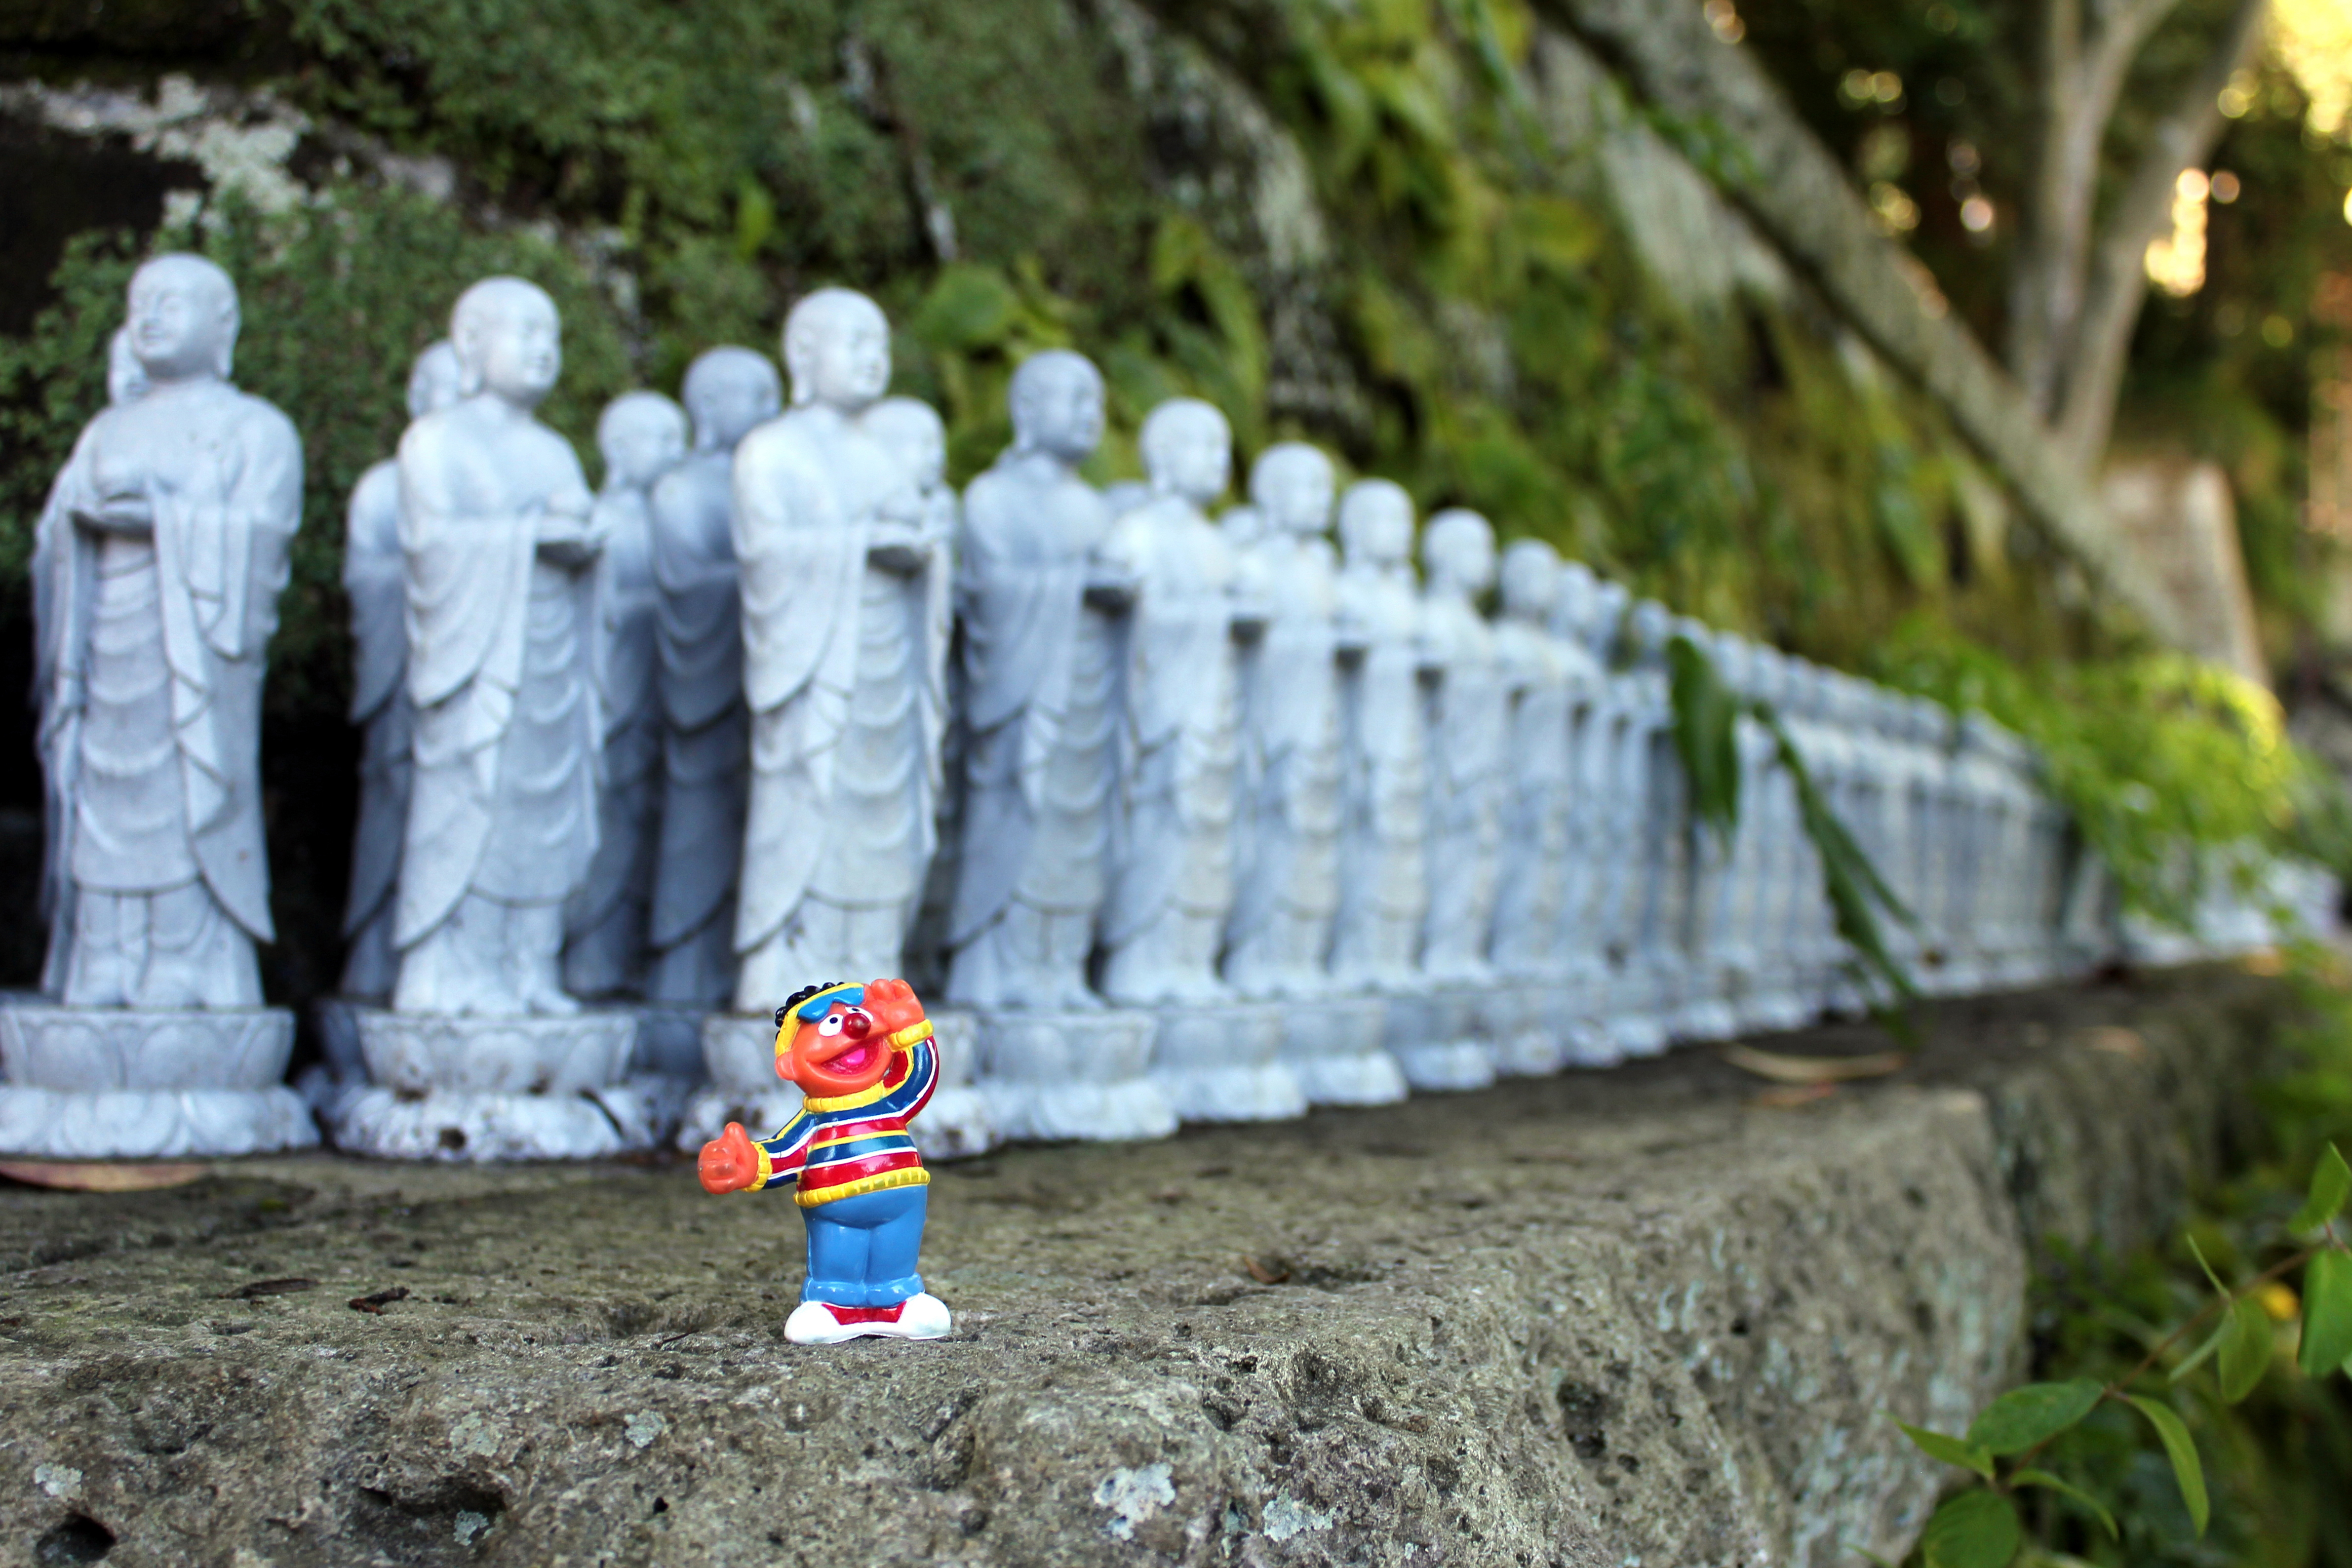
outdoor, stone, buddhism, religion, asia, japan, creativecommons, japon, temple, stock, ccby, 2d, carloszgz, original, wallpaper, cmstoolsphotoring, fondodepantalla, postal, postcard, cartepostale, freeculturalworks, openlicense, freepictures, ernie, funny, travelingernie, humor, humour, amusant, drole, comique, marrant, divertido, gracioso, chistoso, comico, amusing, barriosesamo, sesamestreet, honshu, kanto, bouddhisme, buda, deity, kamakura, kanagawa